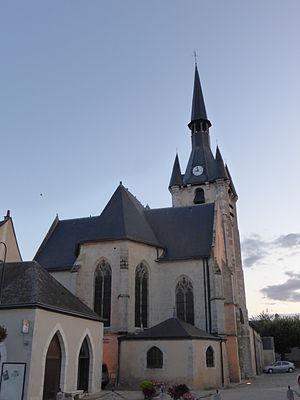
Église Saint-André de Patay, dans le Loiret.
La liste des monuments historiques du Loiret recense les monuments historiques situés dans le département français du Loiret.
Patay est une commune française située dans le département du Loiret en région Centre-Val de Loire.